Peter Michalik

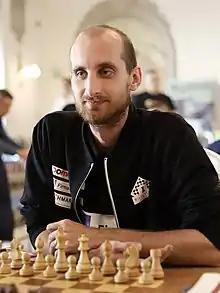
Michalik in 2021

In June 2012, Michalik won the Individual Blitz Slovak Chess Championship with a perfect score of 17/17.